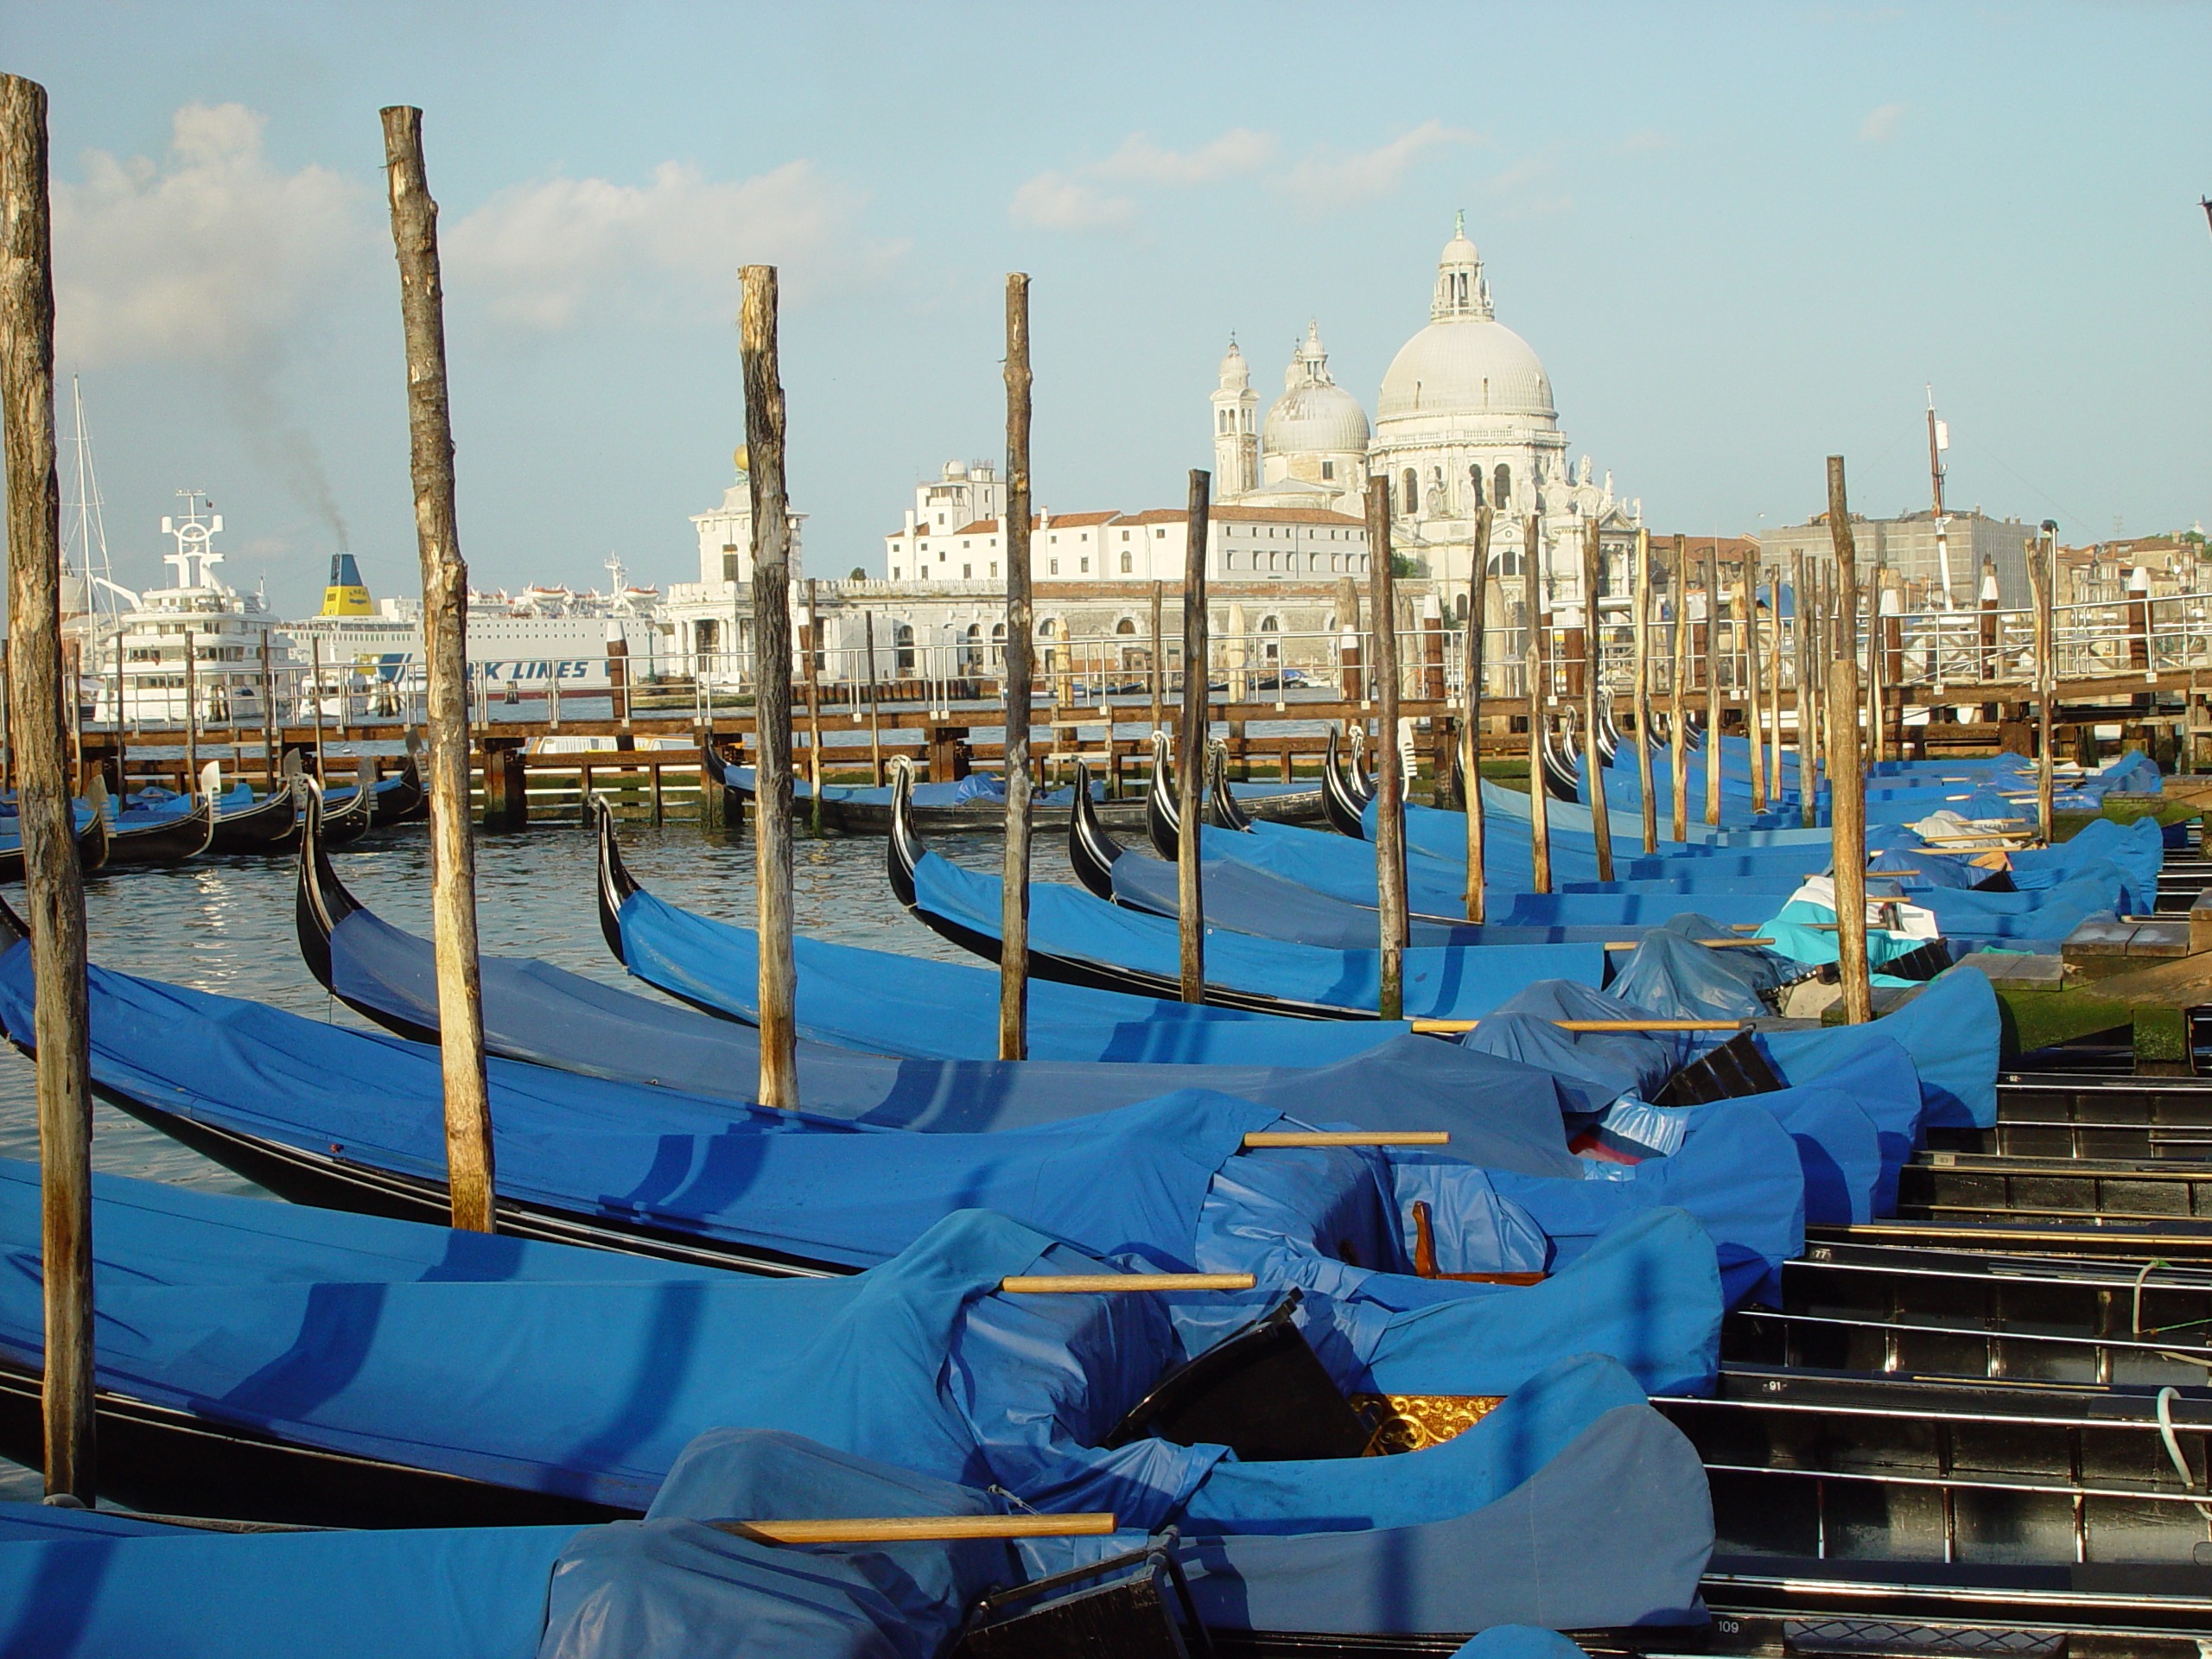
sea, dock, boat, vehicle, italy, venice, marina, port, boating, gondolas, watercraft